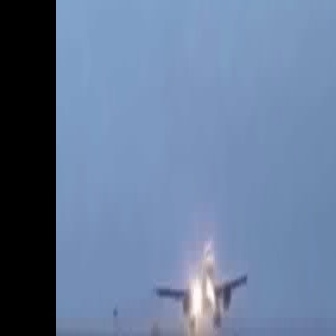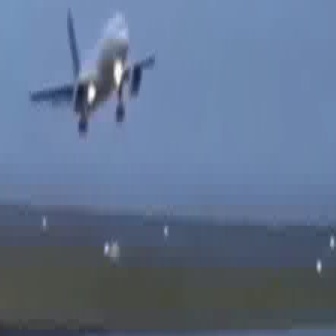
  Please identify the target specified by the bounding box [155,236,247,329] in the first image and locate it in the second image. Return the coordinates in [x_min,y_min,x_max,y_max] format.
Answer: [28,7,155,134]